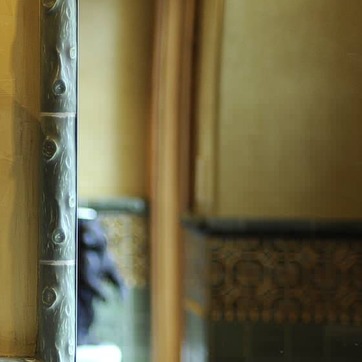
Material: mirror